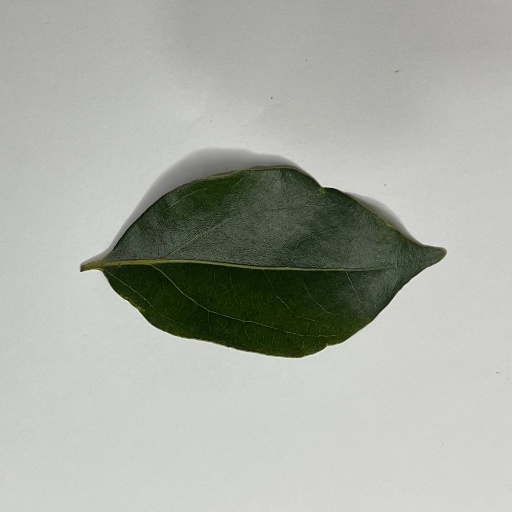
Species: Camphor
Leaf condition: Healthy Leaf